Latgale neighbourhood

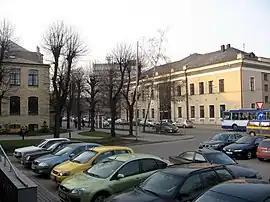
Baltic International Academy

The area has a notable legacy of diverse religious buildings, reflecting its history as a destination for numerous migrants.